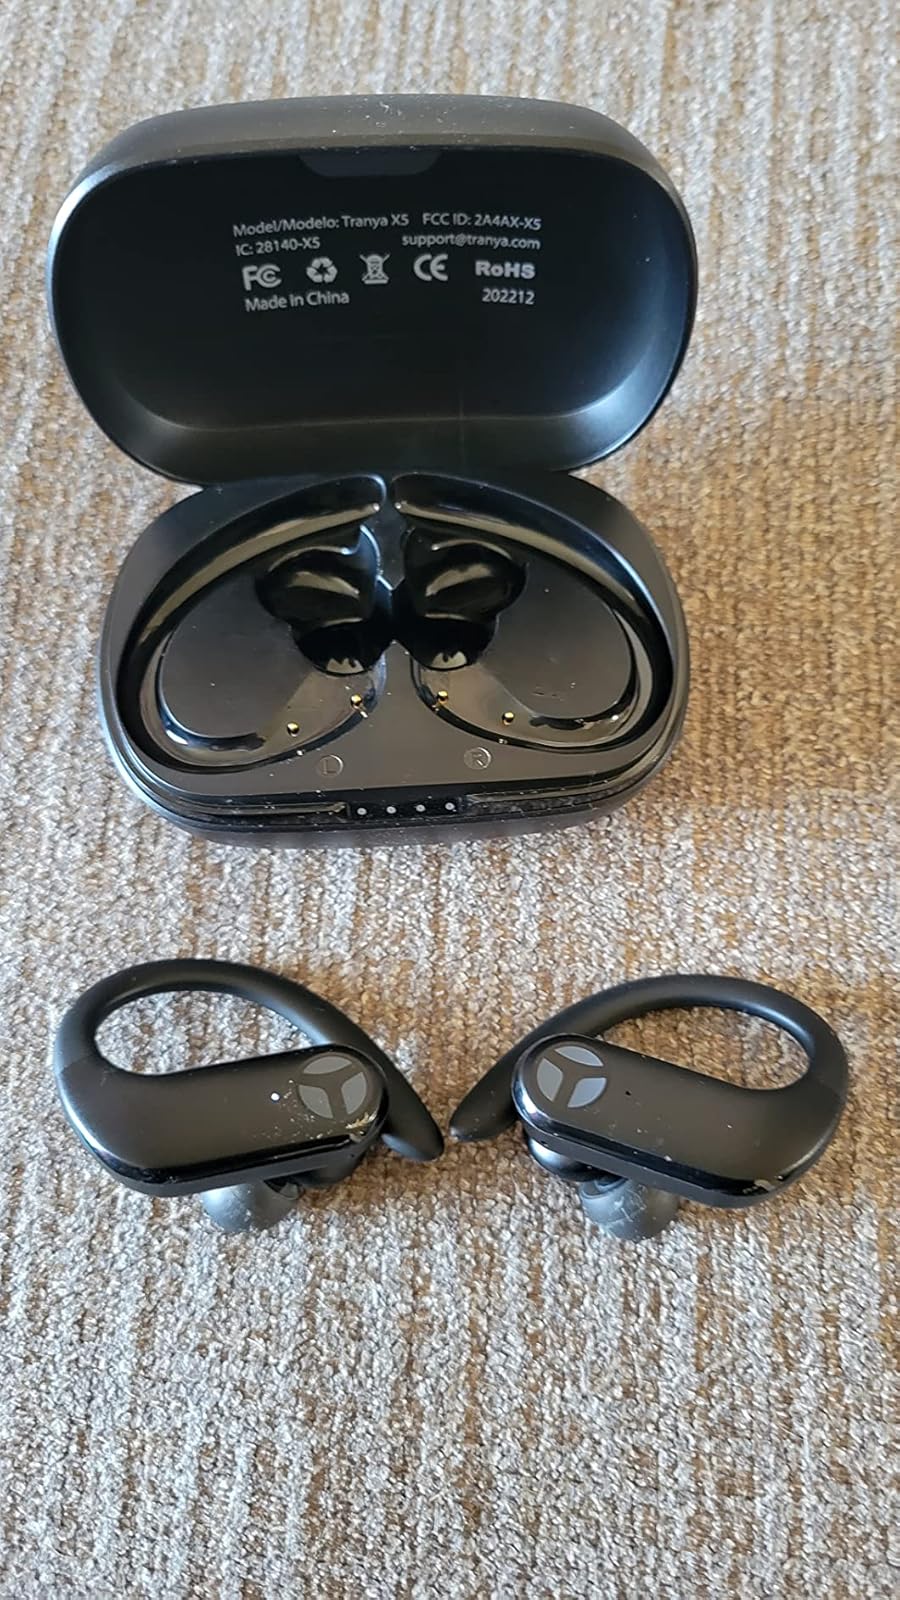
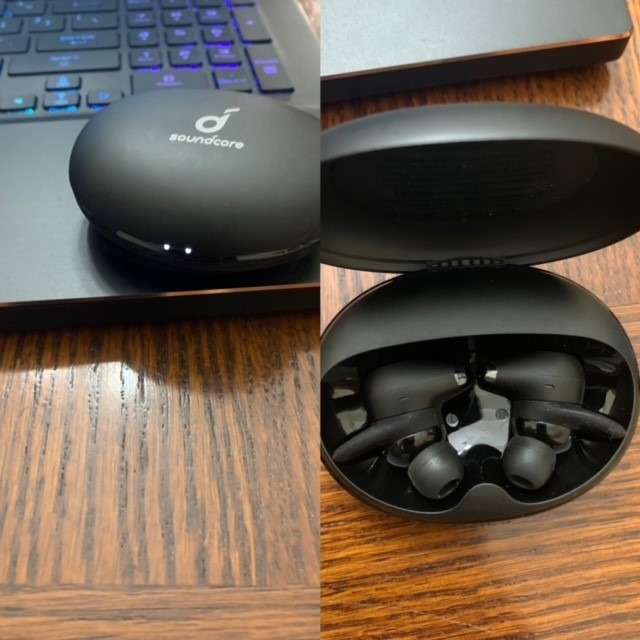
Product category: earbuds
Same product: no